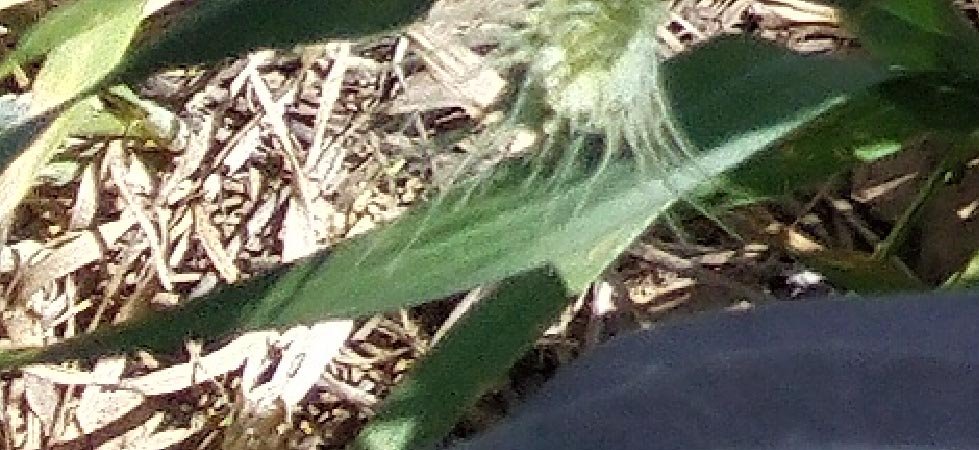
Label: Wheat___Healthy